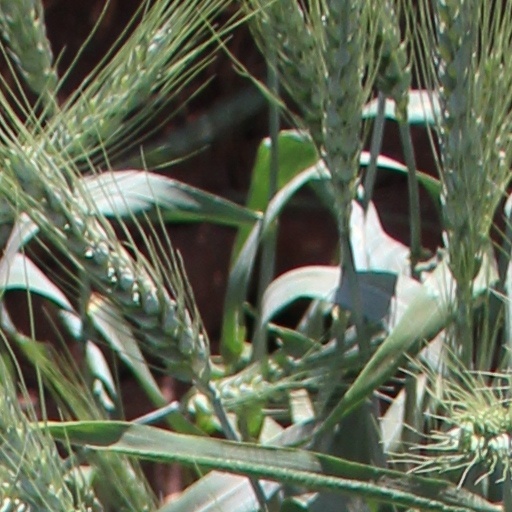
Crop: wheat